Lehnin Abbey

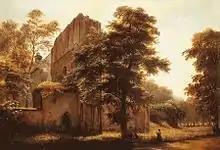
"Lehnin Abbey Ruins": Eduard Gaertner, 1858

In the 19th century, when Lehnin Abbey came into the focus of German Romanticism and national sentiment, the decay was halted at the initiative of King Frederick William IV of Prussia and his nephew, Crown Prince Frederick William. From 1871 to 1877, the ruins were remarkably well restored.